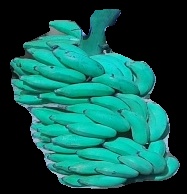
Variety: elakki-bale
Grade: grade3